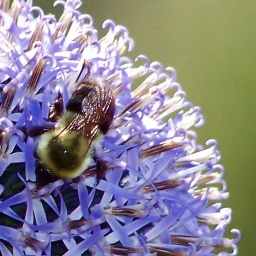
All types of views of a myriad bumble bees on this beautiful plant at Amy's house in Newport, Vermont